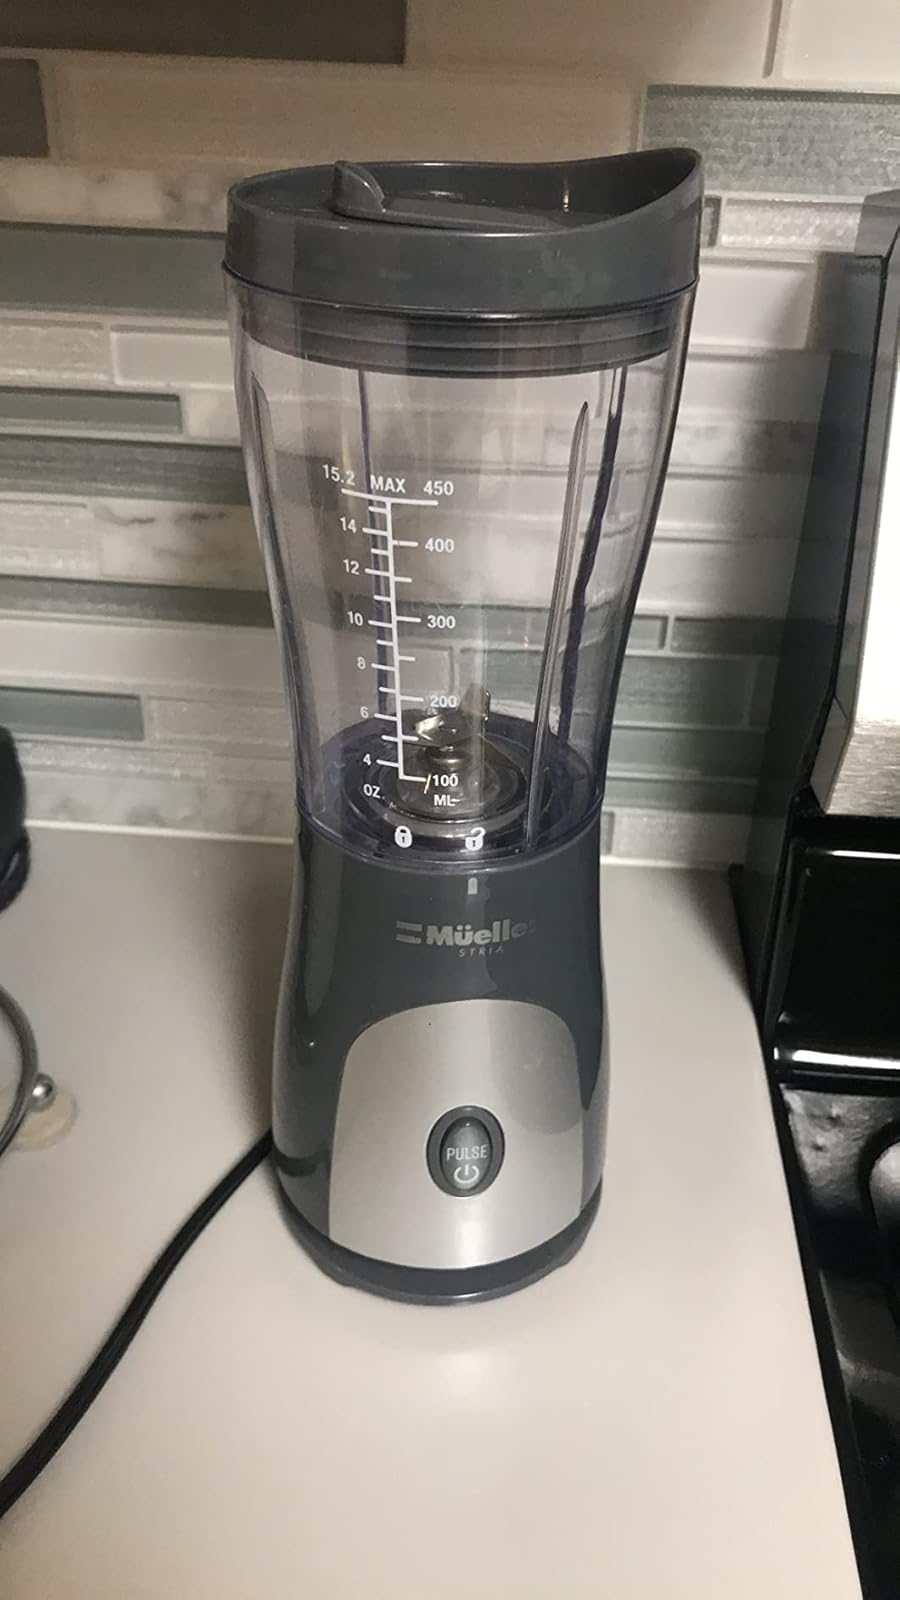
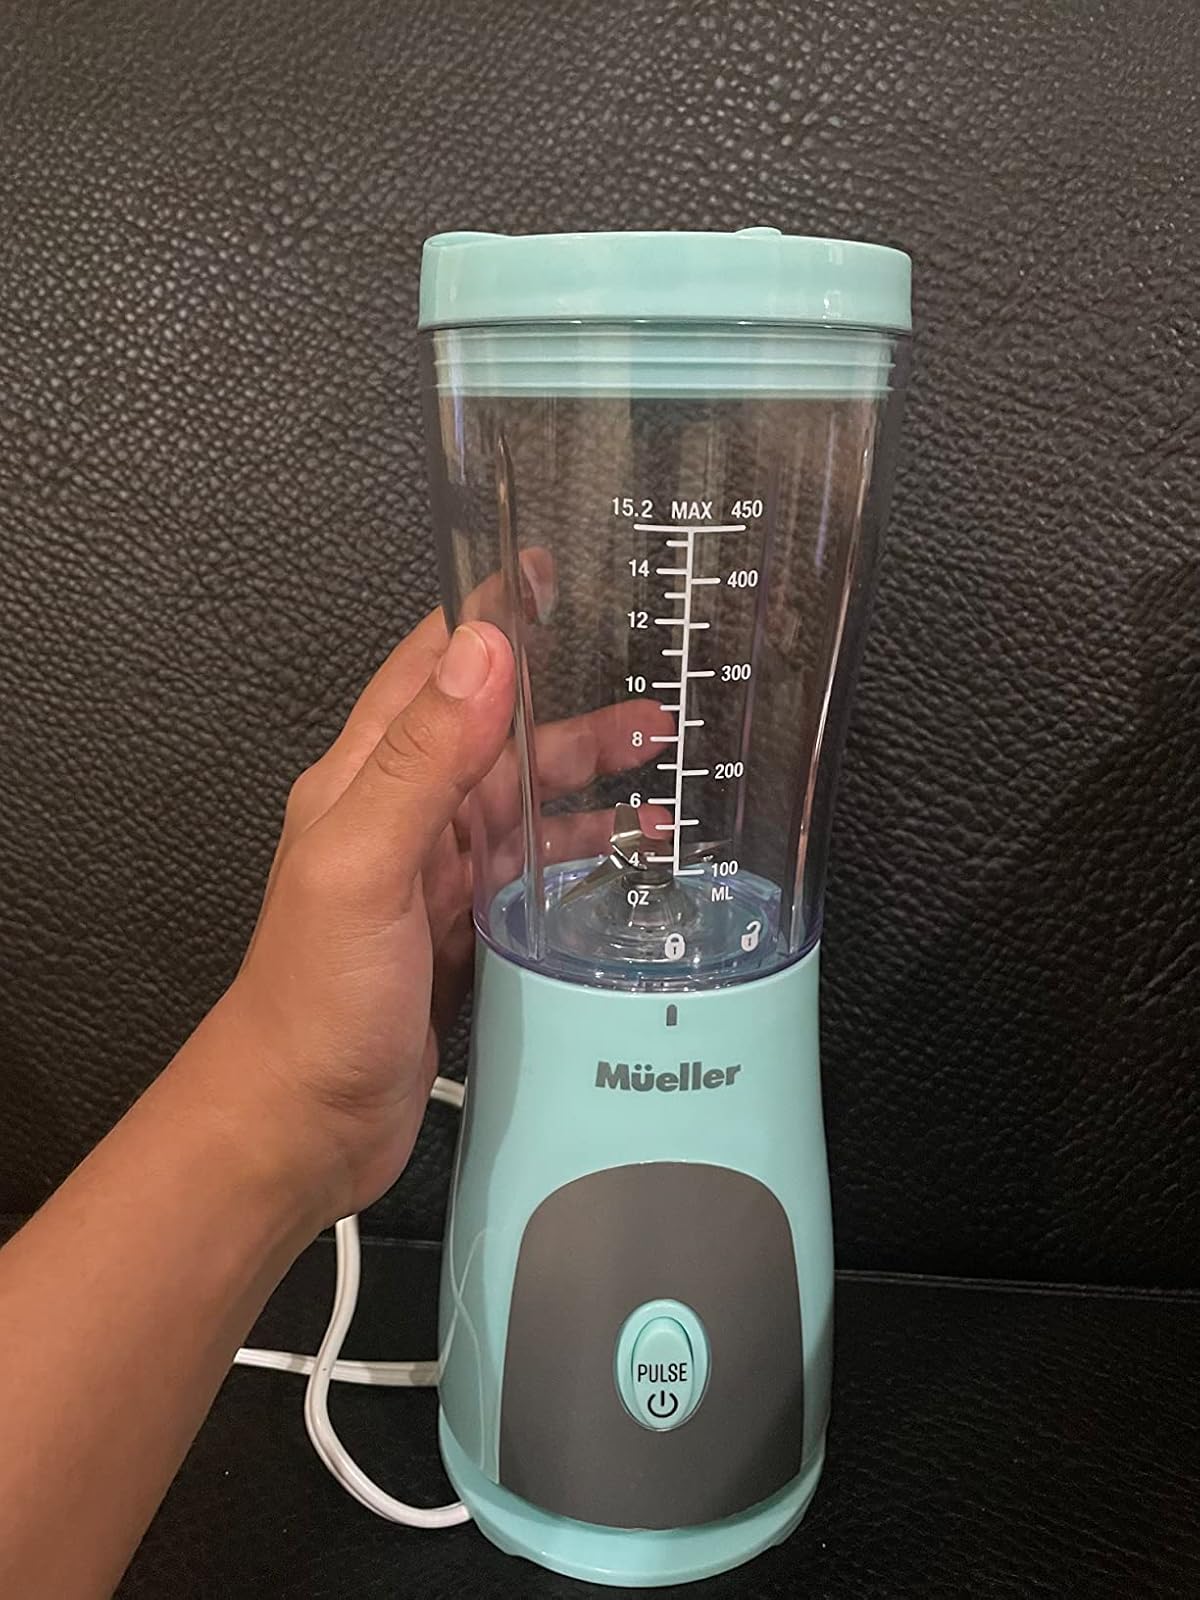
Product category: items_blender
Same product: no